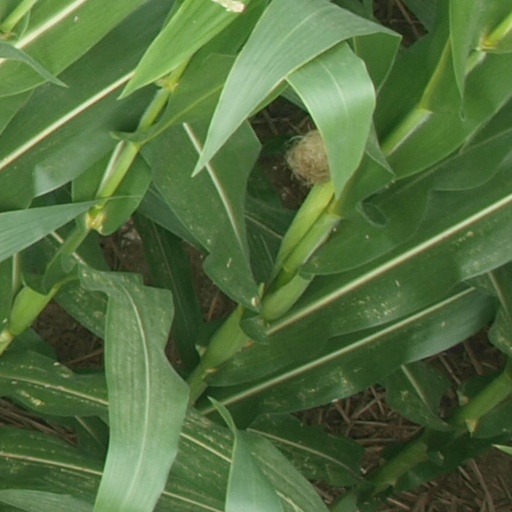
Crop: maize; corn